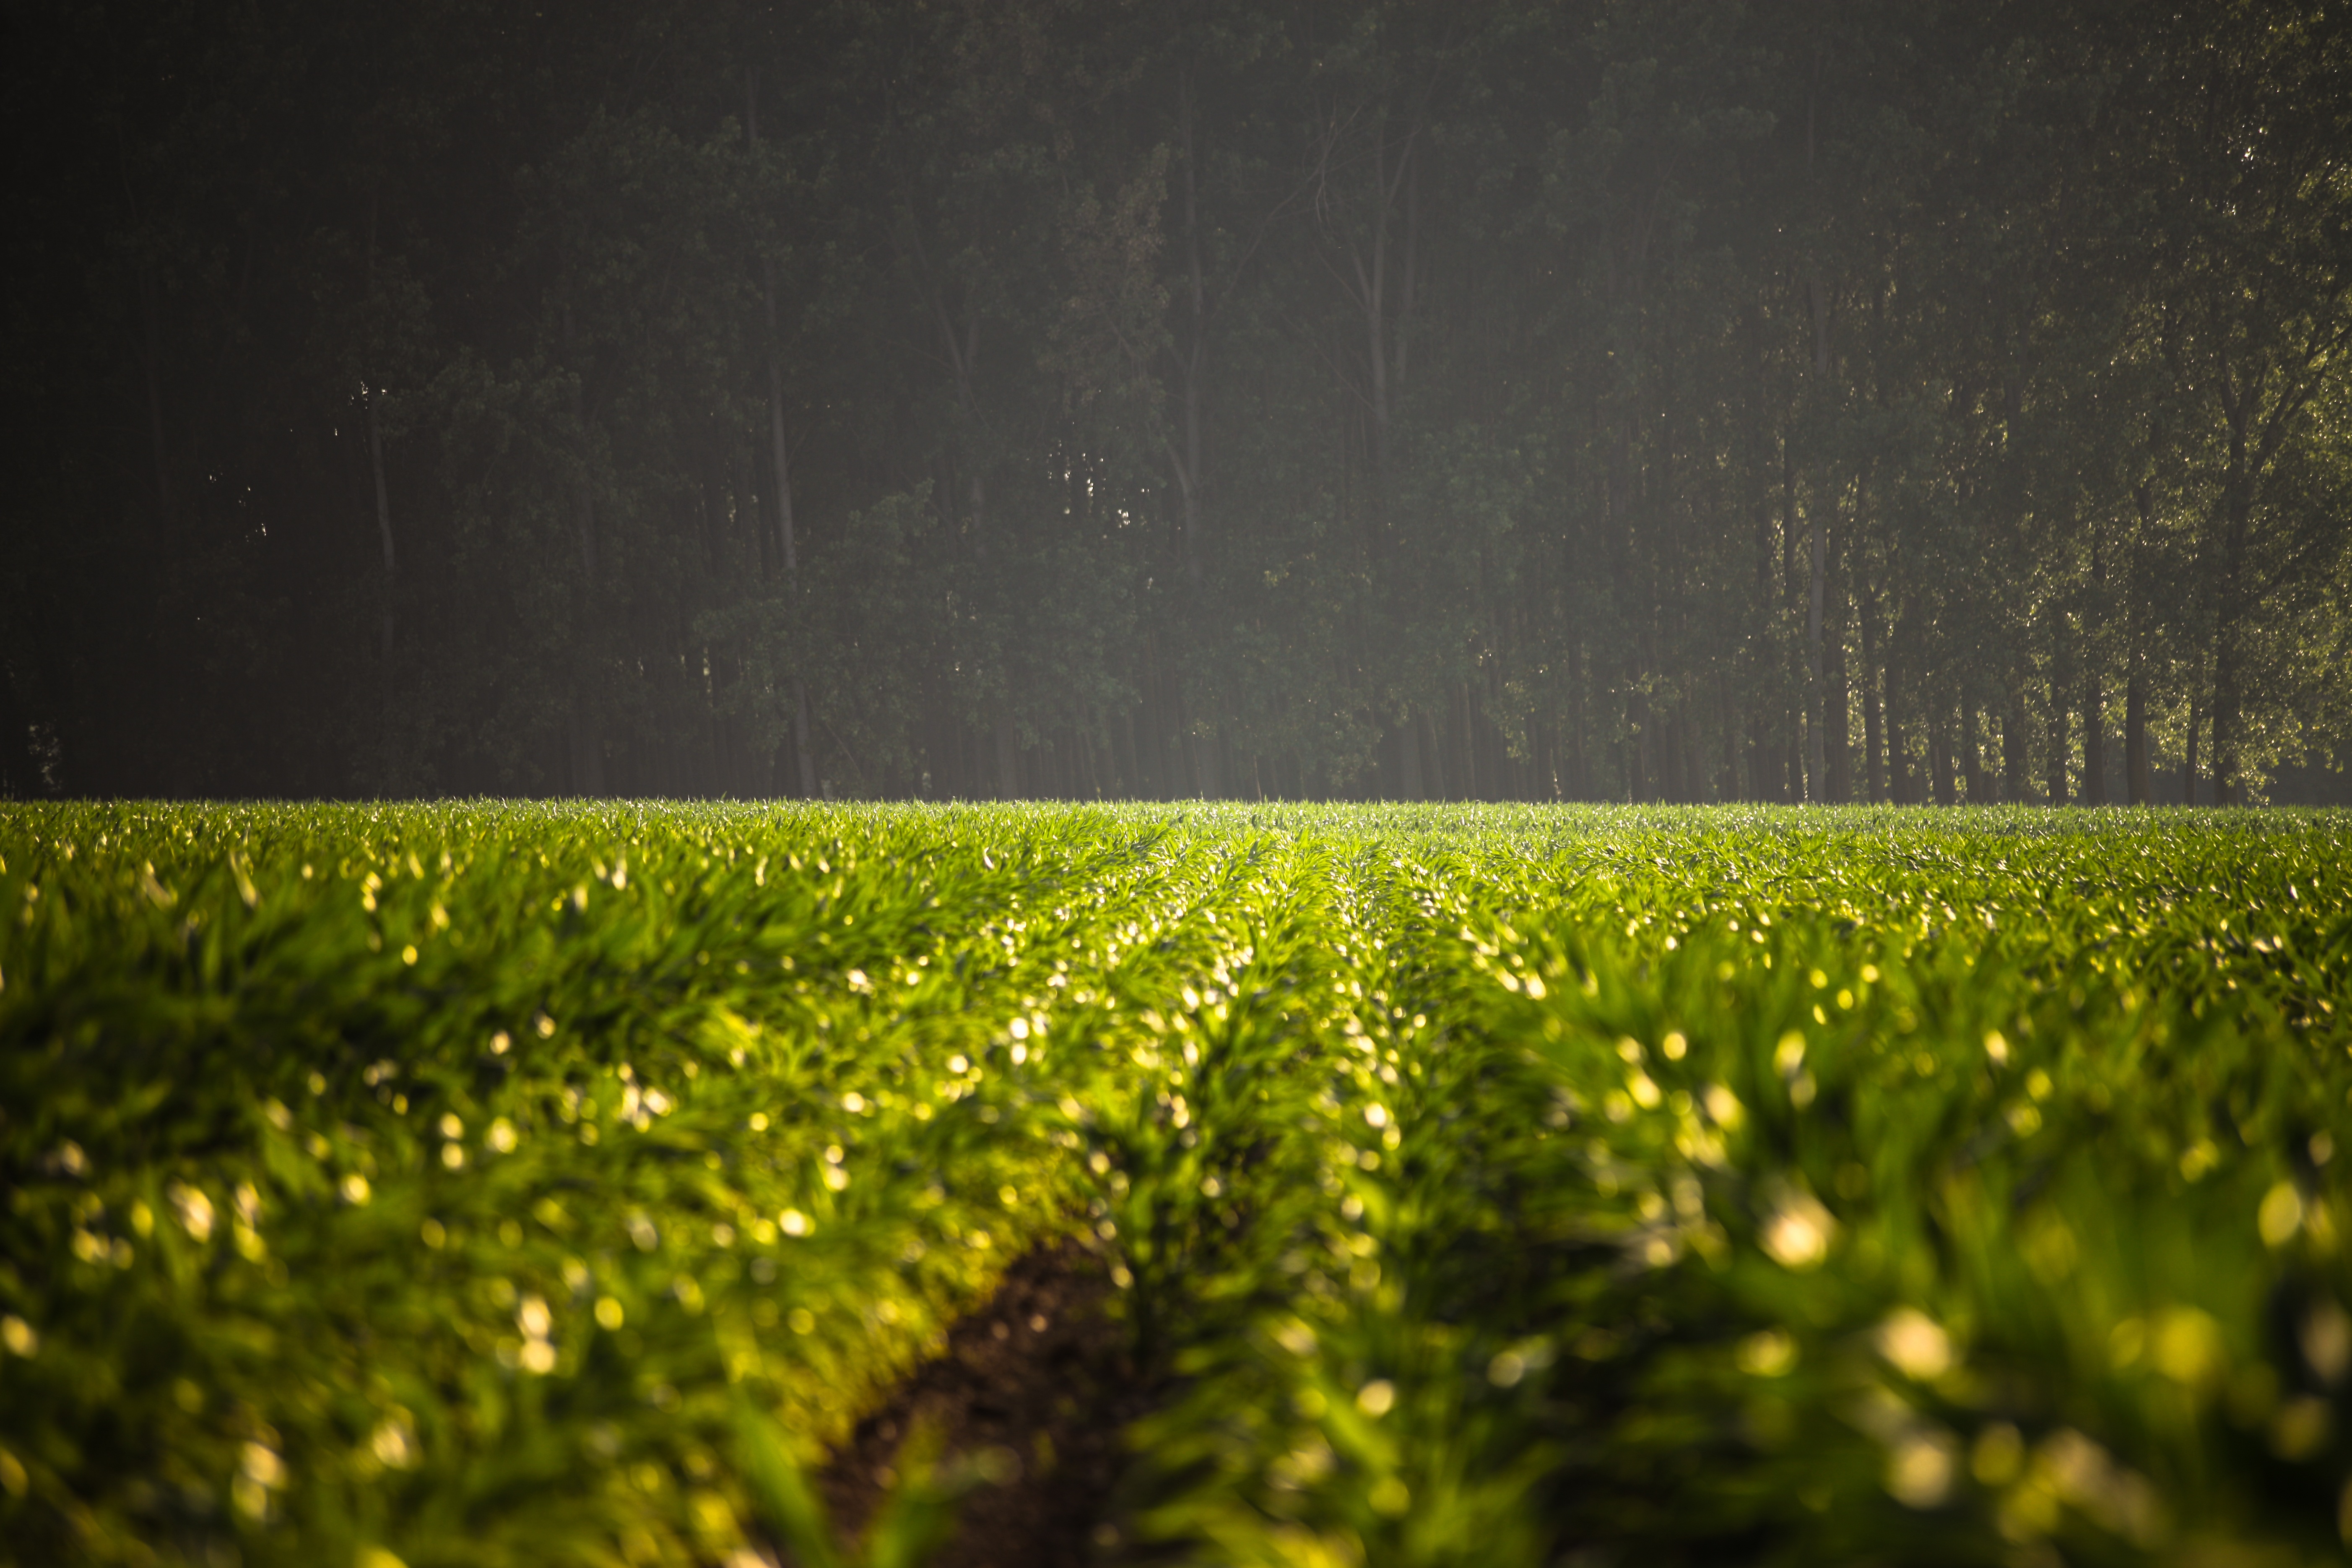
tree, nature, forest, grass, light, plant, field, night, lawn, meadow, sunlight, morning, texture, leaf, flower, summer, line, green, reflection, farming, yellow, macro photography, grass family, computer wallpaper